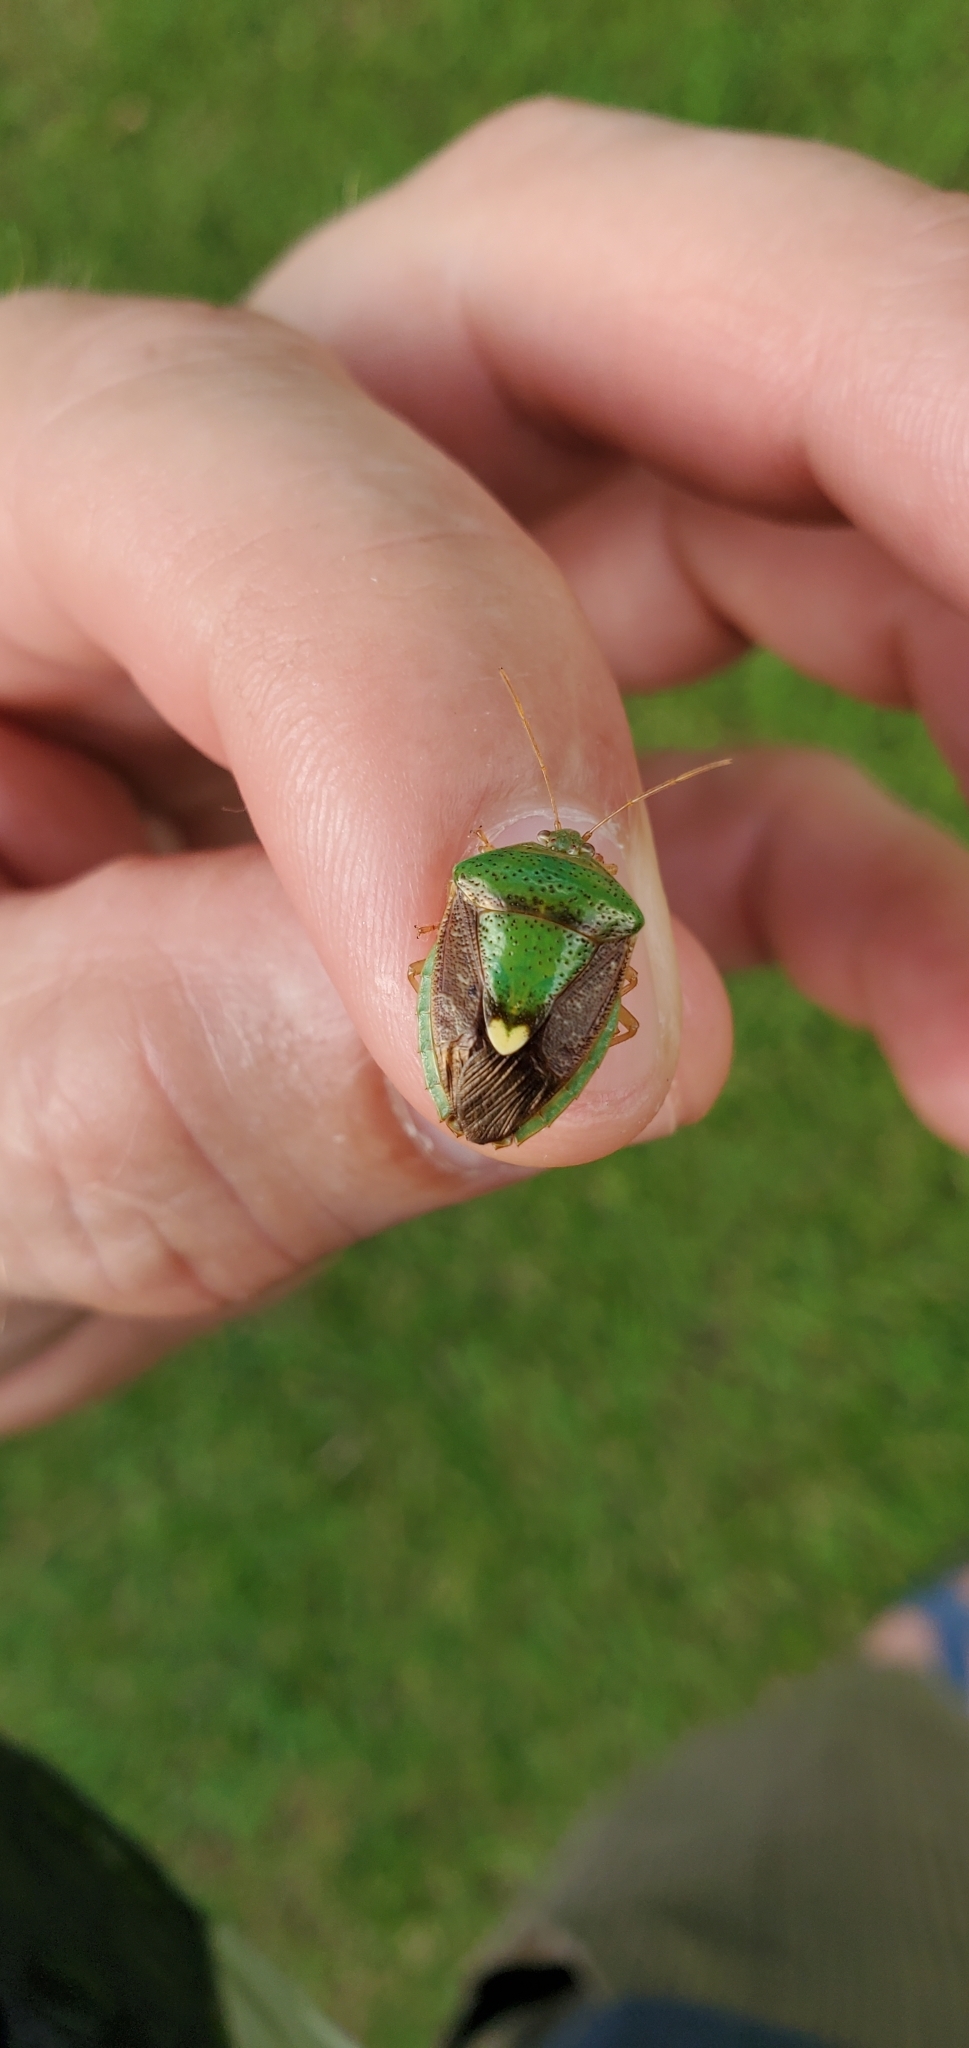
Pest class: stink_bug